Chouchou (film)

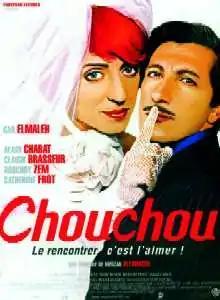
Theatrical release poster

Chouchou is a 2003 French comedy film directed by Merzak Allouache and produced by Christian Fechner. The film follows a cross-dressing Maghrebi man who settles in Paris to find his nephew. The film stars Gad Elmaleh as the title character Chouchou, for which he was nominated the César Award for Best Actor.